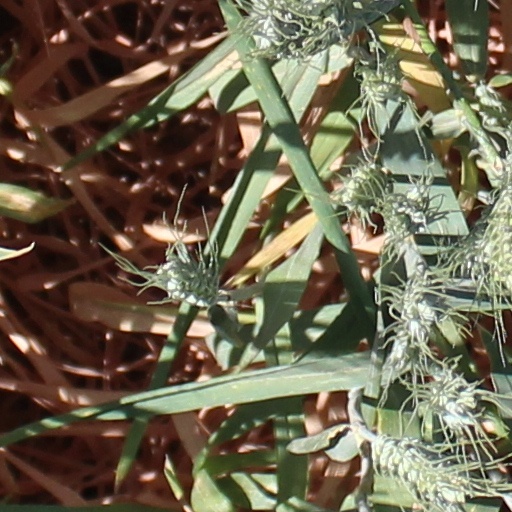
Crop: wheat